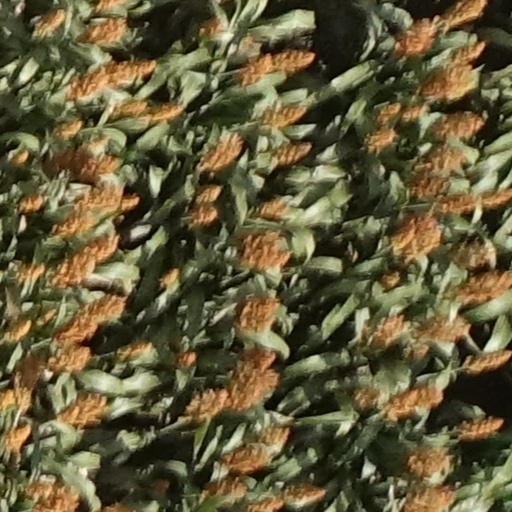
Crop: sorghum